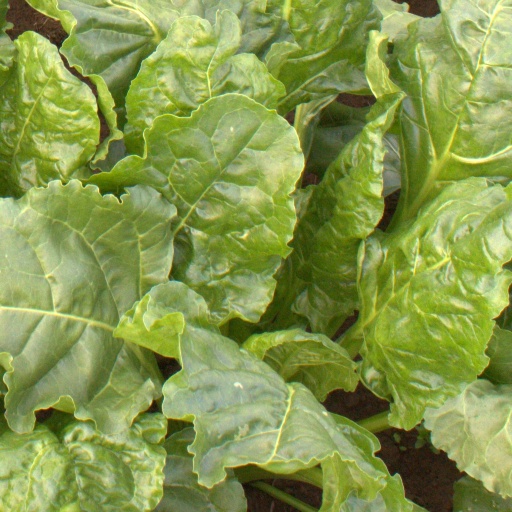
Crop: sugar beet